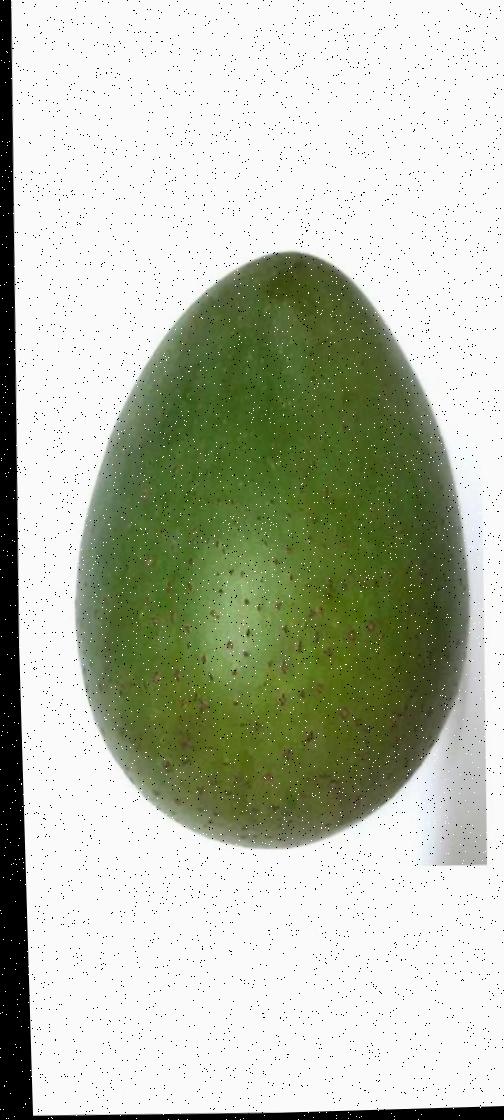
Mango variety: Ashshina Zhinuk